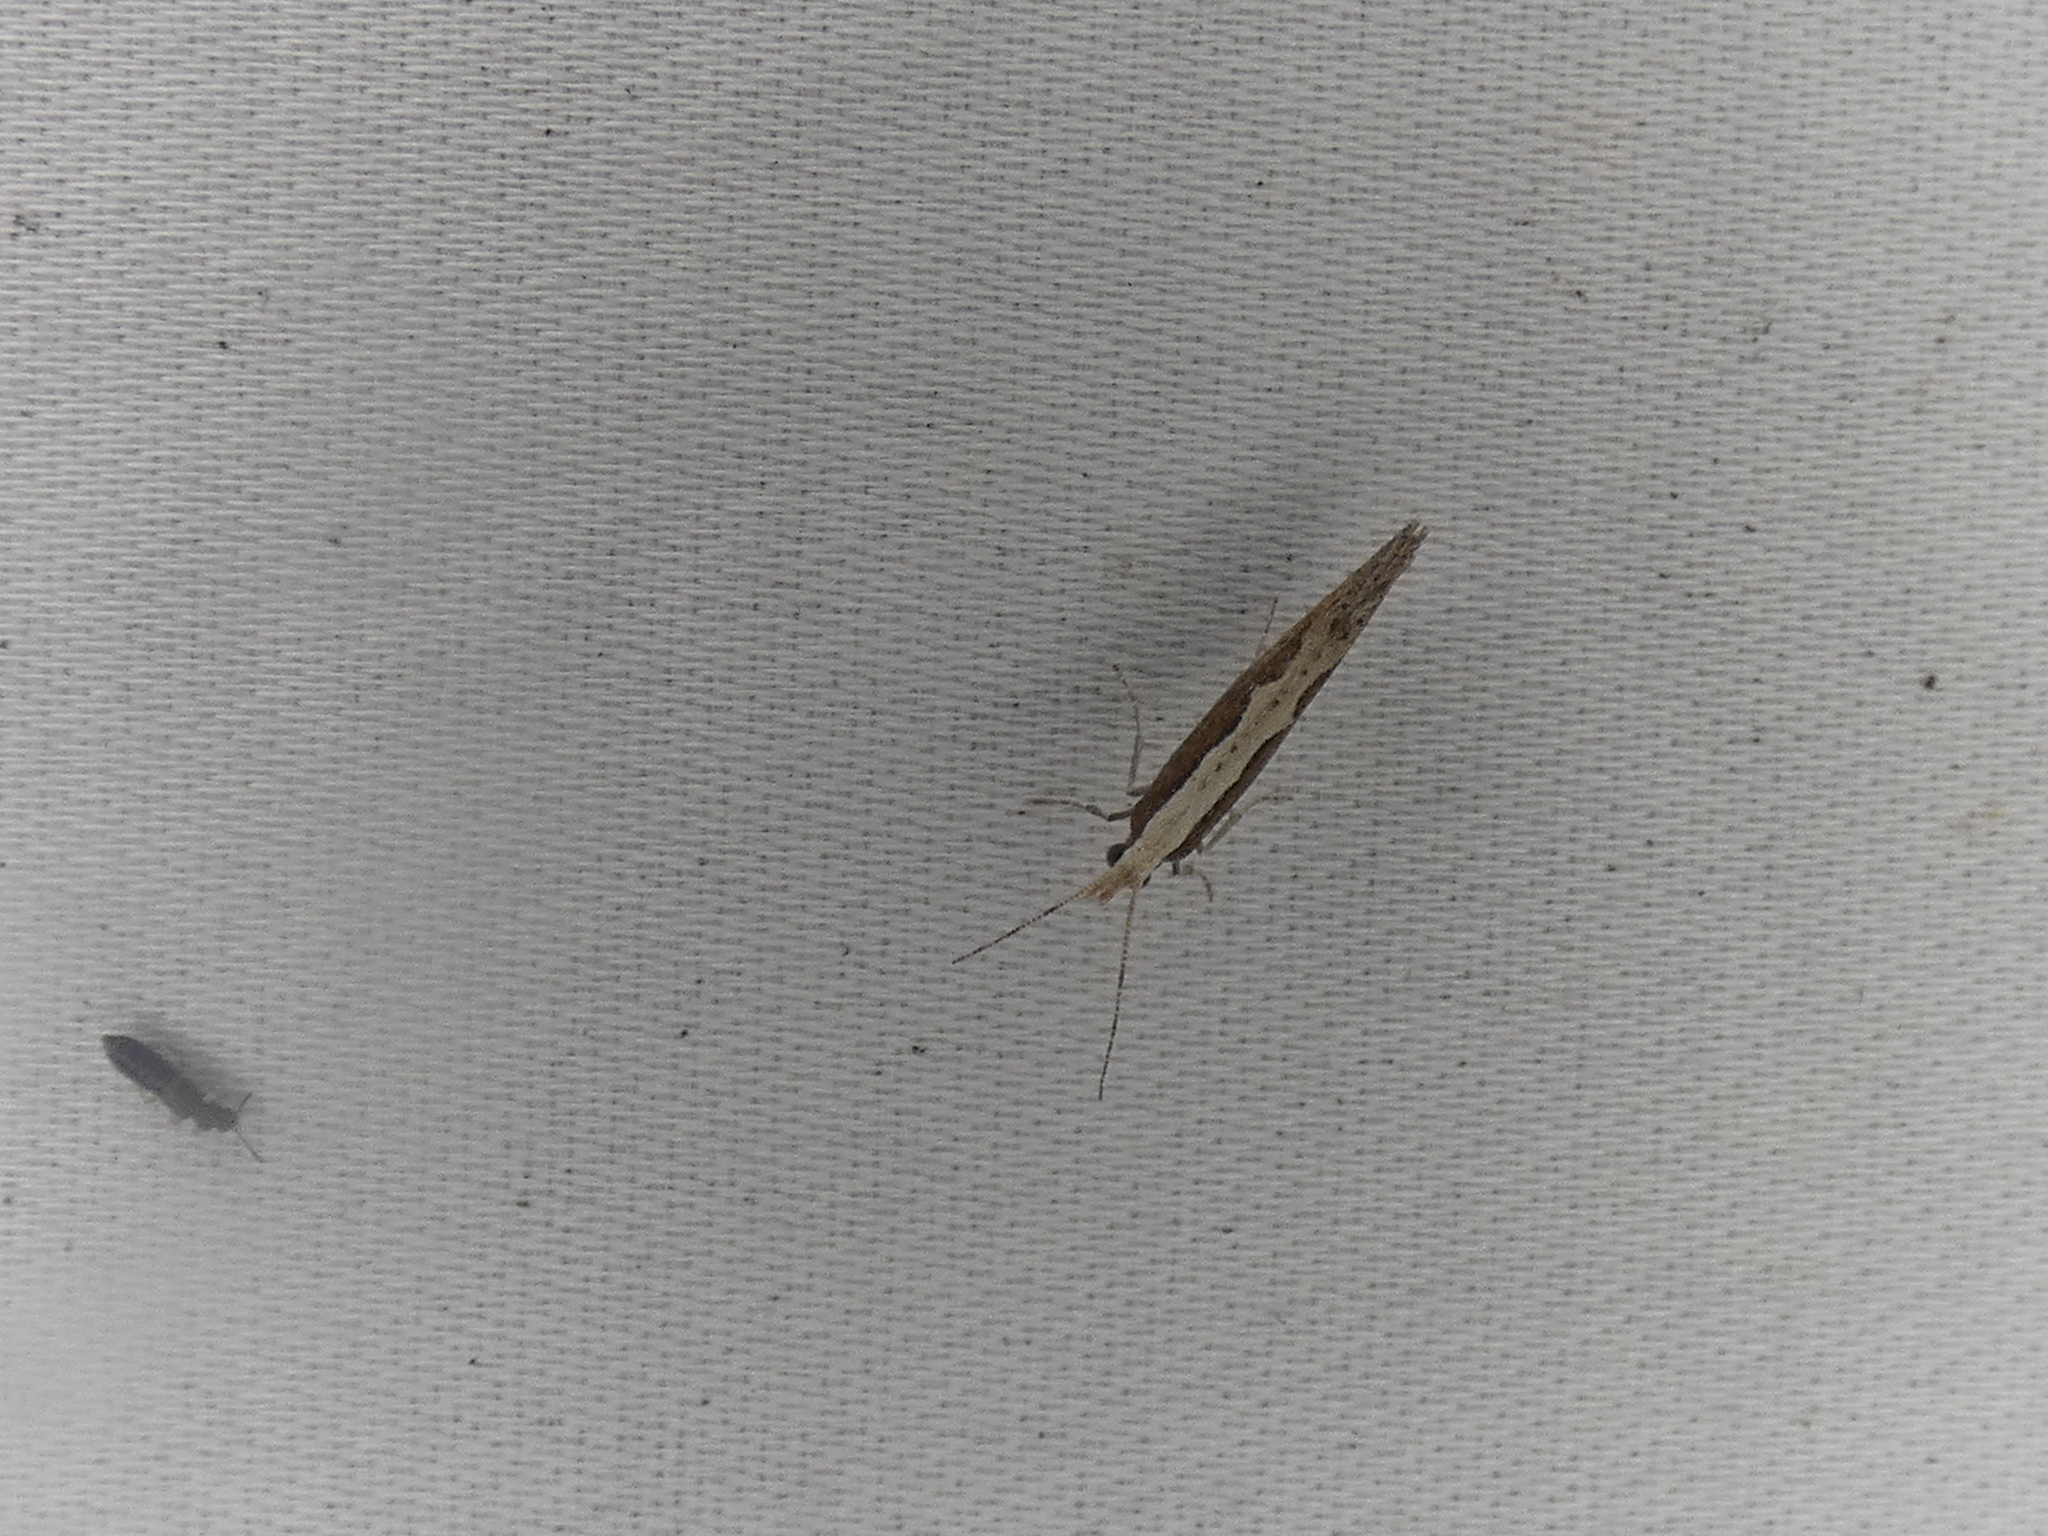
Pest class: diamondback_moth